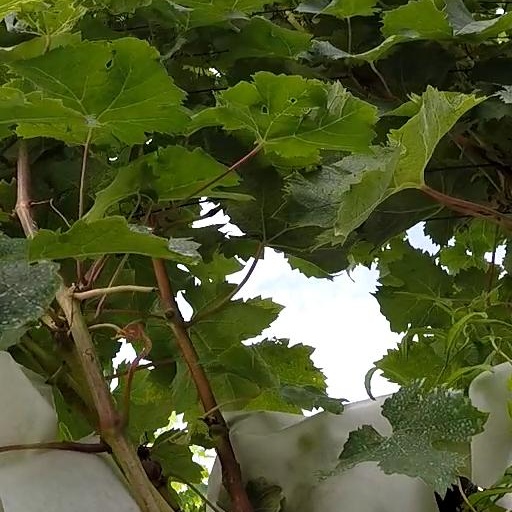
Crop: grape